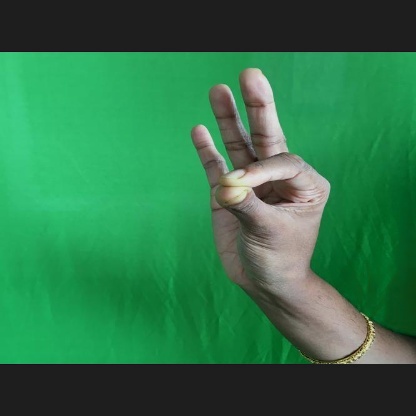
Mudra: Hamsasyam